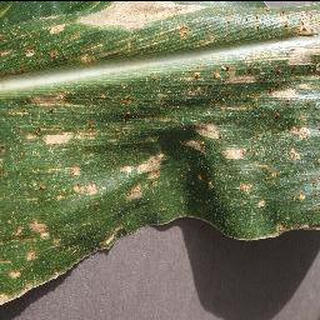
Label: corn_cercospora_leaf_spot